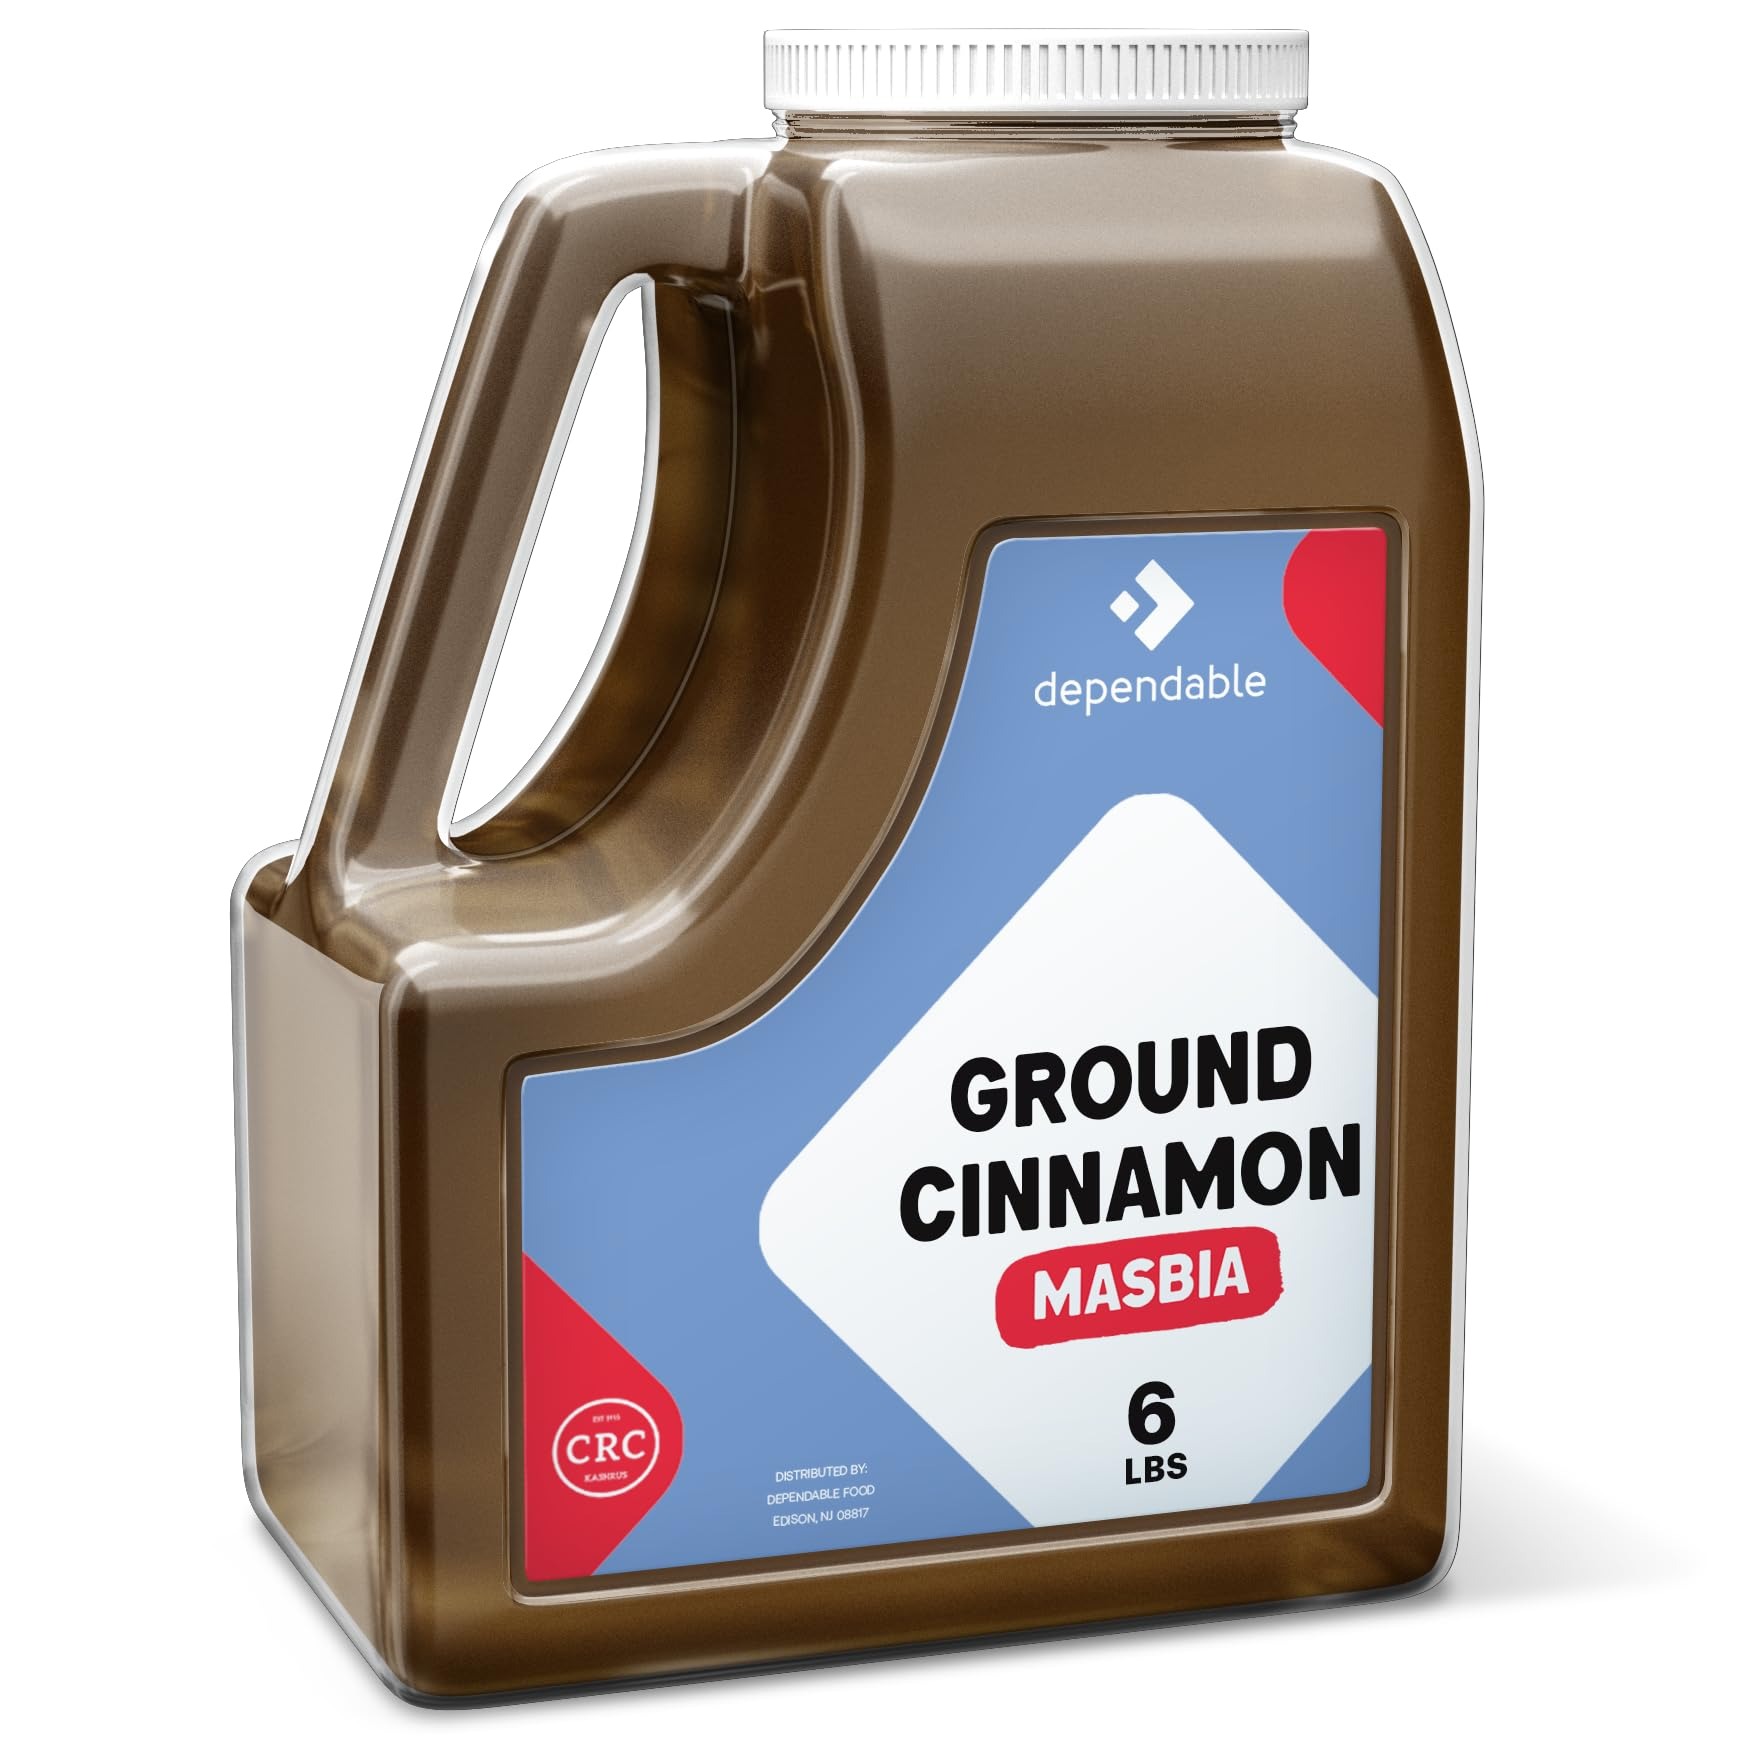
Item Name: Dependable Foods Ground Cinnamon – 6 Lb. Bulk Jar - Non-GMO, Kosher, Salt-Free, Allergen-Free Seasoning | Rich Spice Harmony
Bullet Point 1: Rich Spice Harmony: Elevate your dishes with the rich and harmonious flavor of Dependable Foods Ground Cinnamon, meticulously sourced from premium-grade, 100% natural cinnamon, and presented in a generous 6 Lbs. jug.
Bullet Point 2: Bulk Seasoning Convenience: Experience the ease of seasoning with our bulk container of Ground Cinnamon, providing an abundant supply of top-quality, allergen-free spice for your kitchen. Dependable Foods – your trusted source for premium seasoning.
Bullet Point 3: Pure and Non-GMO: Relish the pure essence of cinnamon with our Non-GMO offering. Trust Dependable Foods to deliver authenticity without compromise.
Bullet Point 4: Kosher Certified: Upholding the highest standards, Dependable Foods ensures our Ground Cinnamon is Kosher certified, making it an ideal choice for those with specific dietary preferences.
Bullet Point 5: Salt-Free Goodness: Crafted with care, our Ground Cinnamon is salt-free, ensuring a pure and harmonious addition to your culinary creations. Plus, it is allergen-free, catering to various dietary needs.
Product Description: Embark on a culinary journey with Dependable Foods Ground Cinnamon, where rich spice harmony meets convenience. Meticulously sourced from 100% natural, Non-GMO cinnamon, our Ground Cinnamon is presented in a generously sized 6 Lbs. jug for your culinary pleasure. Indulge in the ease of seasoning with our bulk container, offering an ample supply of top-quality, allergen-free spice for all your culinary endeavors. Dependable Foods takes pride in providing a premium-grade seasoning that adds a rich and harmonious burst of flavor to your dishes. Our commitment to purity is evident in our Ground Cinnamon – Non-GMO, salt-free, and allergen-free, delivering the unadulterated essence of this rich spice. Whether you're a seasoned chef or a passionate home cook, Dependable Foods is your trusted partner in culinary excellence. Kosher certified, our Ground Cinnamon meets the highest standards, making it a versatile and convenient choice for various dietary preferences. Crafted with care, our spice is salt-free, ensuring a pure and harmonious addition to your culinary creations. Choose Dependable Foods Ground Cinnamon for an exceptional culinary experience – where rich spice harmony, authenticity, and convenience unite. Order now and elevate your cooking with the finest cinnamon available in a generous 6 Lbs. jug.
Value: 96.0
Unit: Ounce

Price: 53.99